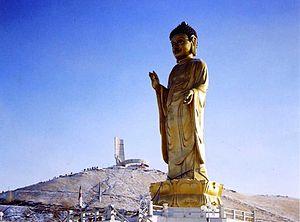
Le bouddhisme tibétain est une branche du bouddhisme qui s'est développée au Tibet à partir du VIIᵉ siècle. Comme dans toutes les régions bouddhistes, les trois véhicules du bouddhisme, le hinayana, le mahayana et le vajrayāna existent. La principale forme du bouddhisme tibétain est cependant le bouddhisme tantrique, autre nom du vajrayāna, intégrant des aspects principaux des deux autres branches.